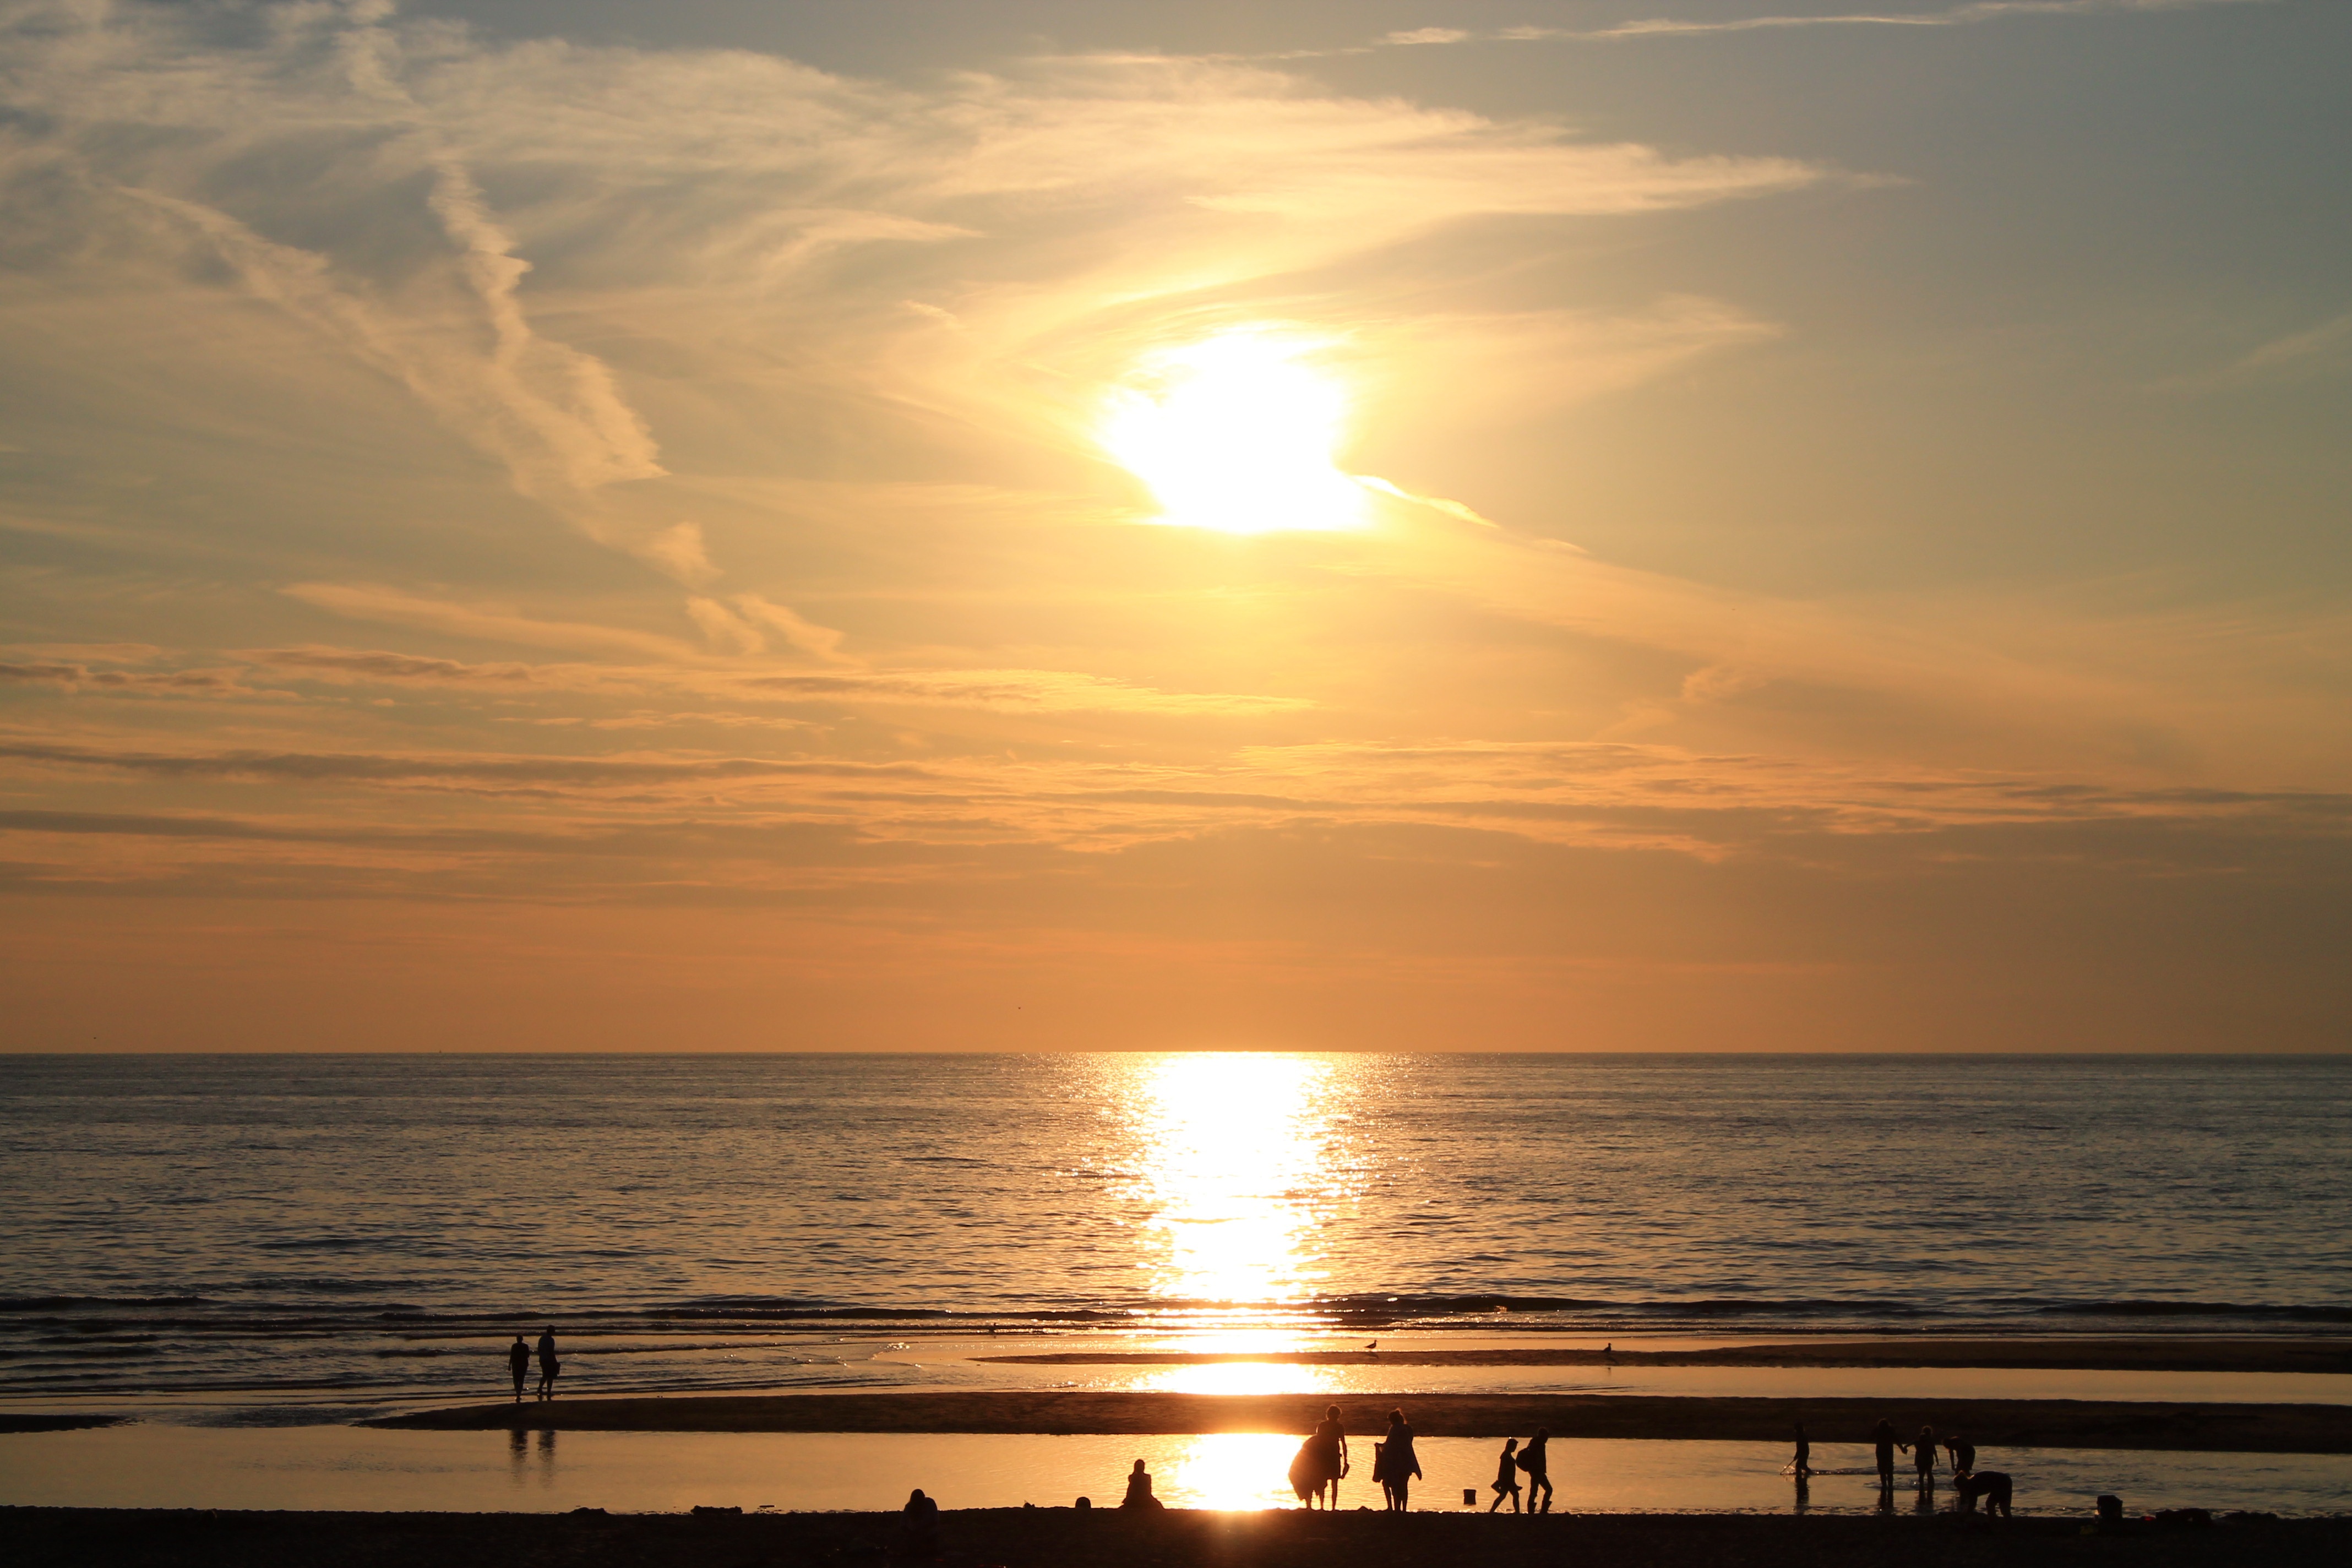
beach, sea, coast, nature, sand, ocean, horizon, cloud, sun, sunrise, sunset, sunlight, morning, shore, dawn, summer, dusk, evening, holiday, leisure, body of water, holidays, north sea, bathers, afterglow